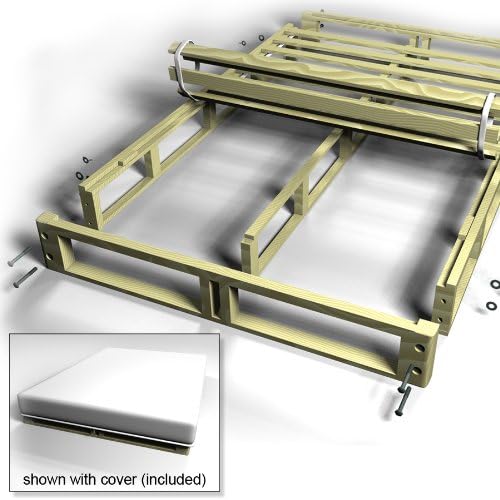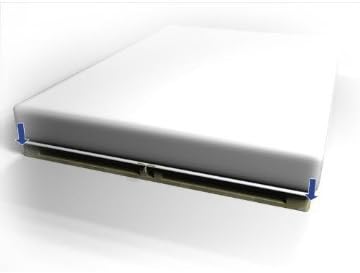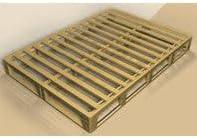
CPS Wood Products Premium Easy Fit Box Spring Foundation, Full
Category: Amazon Home
Having trouble getting your bed through a small doorway or around a corner. Cant fit your bed upstairs or around corner. You need the Easy Fit. The Easy Fit Box Spring is a state-of-the-art collapsible mattress foundation that is a breeze to move in and out of your home. If you have a room that has too small of an entrance or a difficult corner. That you can't get a traditional box spring around then you need the Easy Fit collapsible box spring. Its stronger than the old traditional models and can be fully assembled in less than 10 minutes. With a simple, one-of-a-kind design, the entire foundation fits in a small easy to move box. Advantages: 10 minutes approximate assembly time, No additional tools required, Easy to disassemble and store, Easily transport in a minivan or SUV, Fits into attics, townhomes, and up tight stairwells, Higher quality wood means better performance and durability, Simple Assembly. Our product can fit almost anywhere. Comes in a compact box so you can take it upstairs, downstairs, around corner. etc. Estimated 10-minute assembly time with NO TOOLS REQUIRED. This Foundation is Perfect for almost any mattress. The best part is the Easy Fit Box spring is Eco Friendly and made from Solid Spruce wood. The Easy Fit Box Spring is FSC CertifiedThe Easy Fit box spring will fit any standard bed frame.
Features: Solid Spruce construction - Stronger than most foundations | Split Box Spring solution | Ideal for memory foam mattresses, latex mattresses, and air mattresses | Fits anywhere, through tight stairwells and tight doorways, and around tight corner. | Easy to assemble, no additional tools required